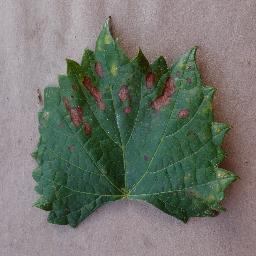
Label: Grape___Esca_(Black_Measles)